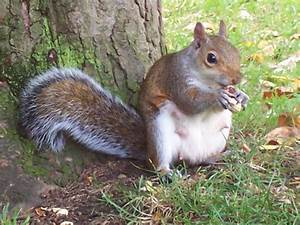
Label: scoiattolo